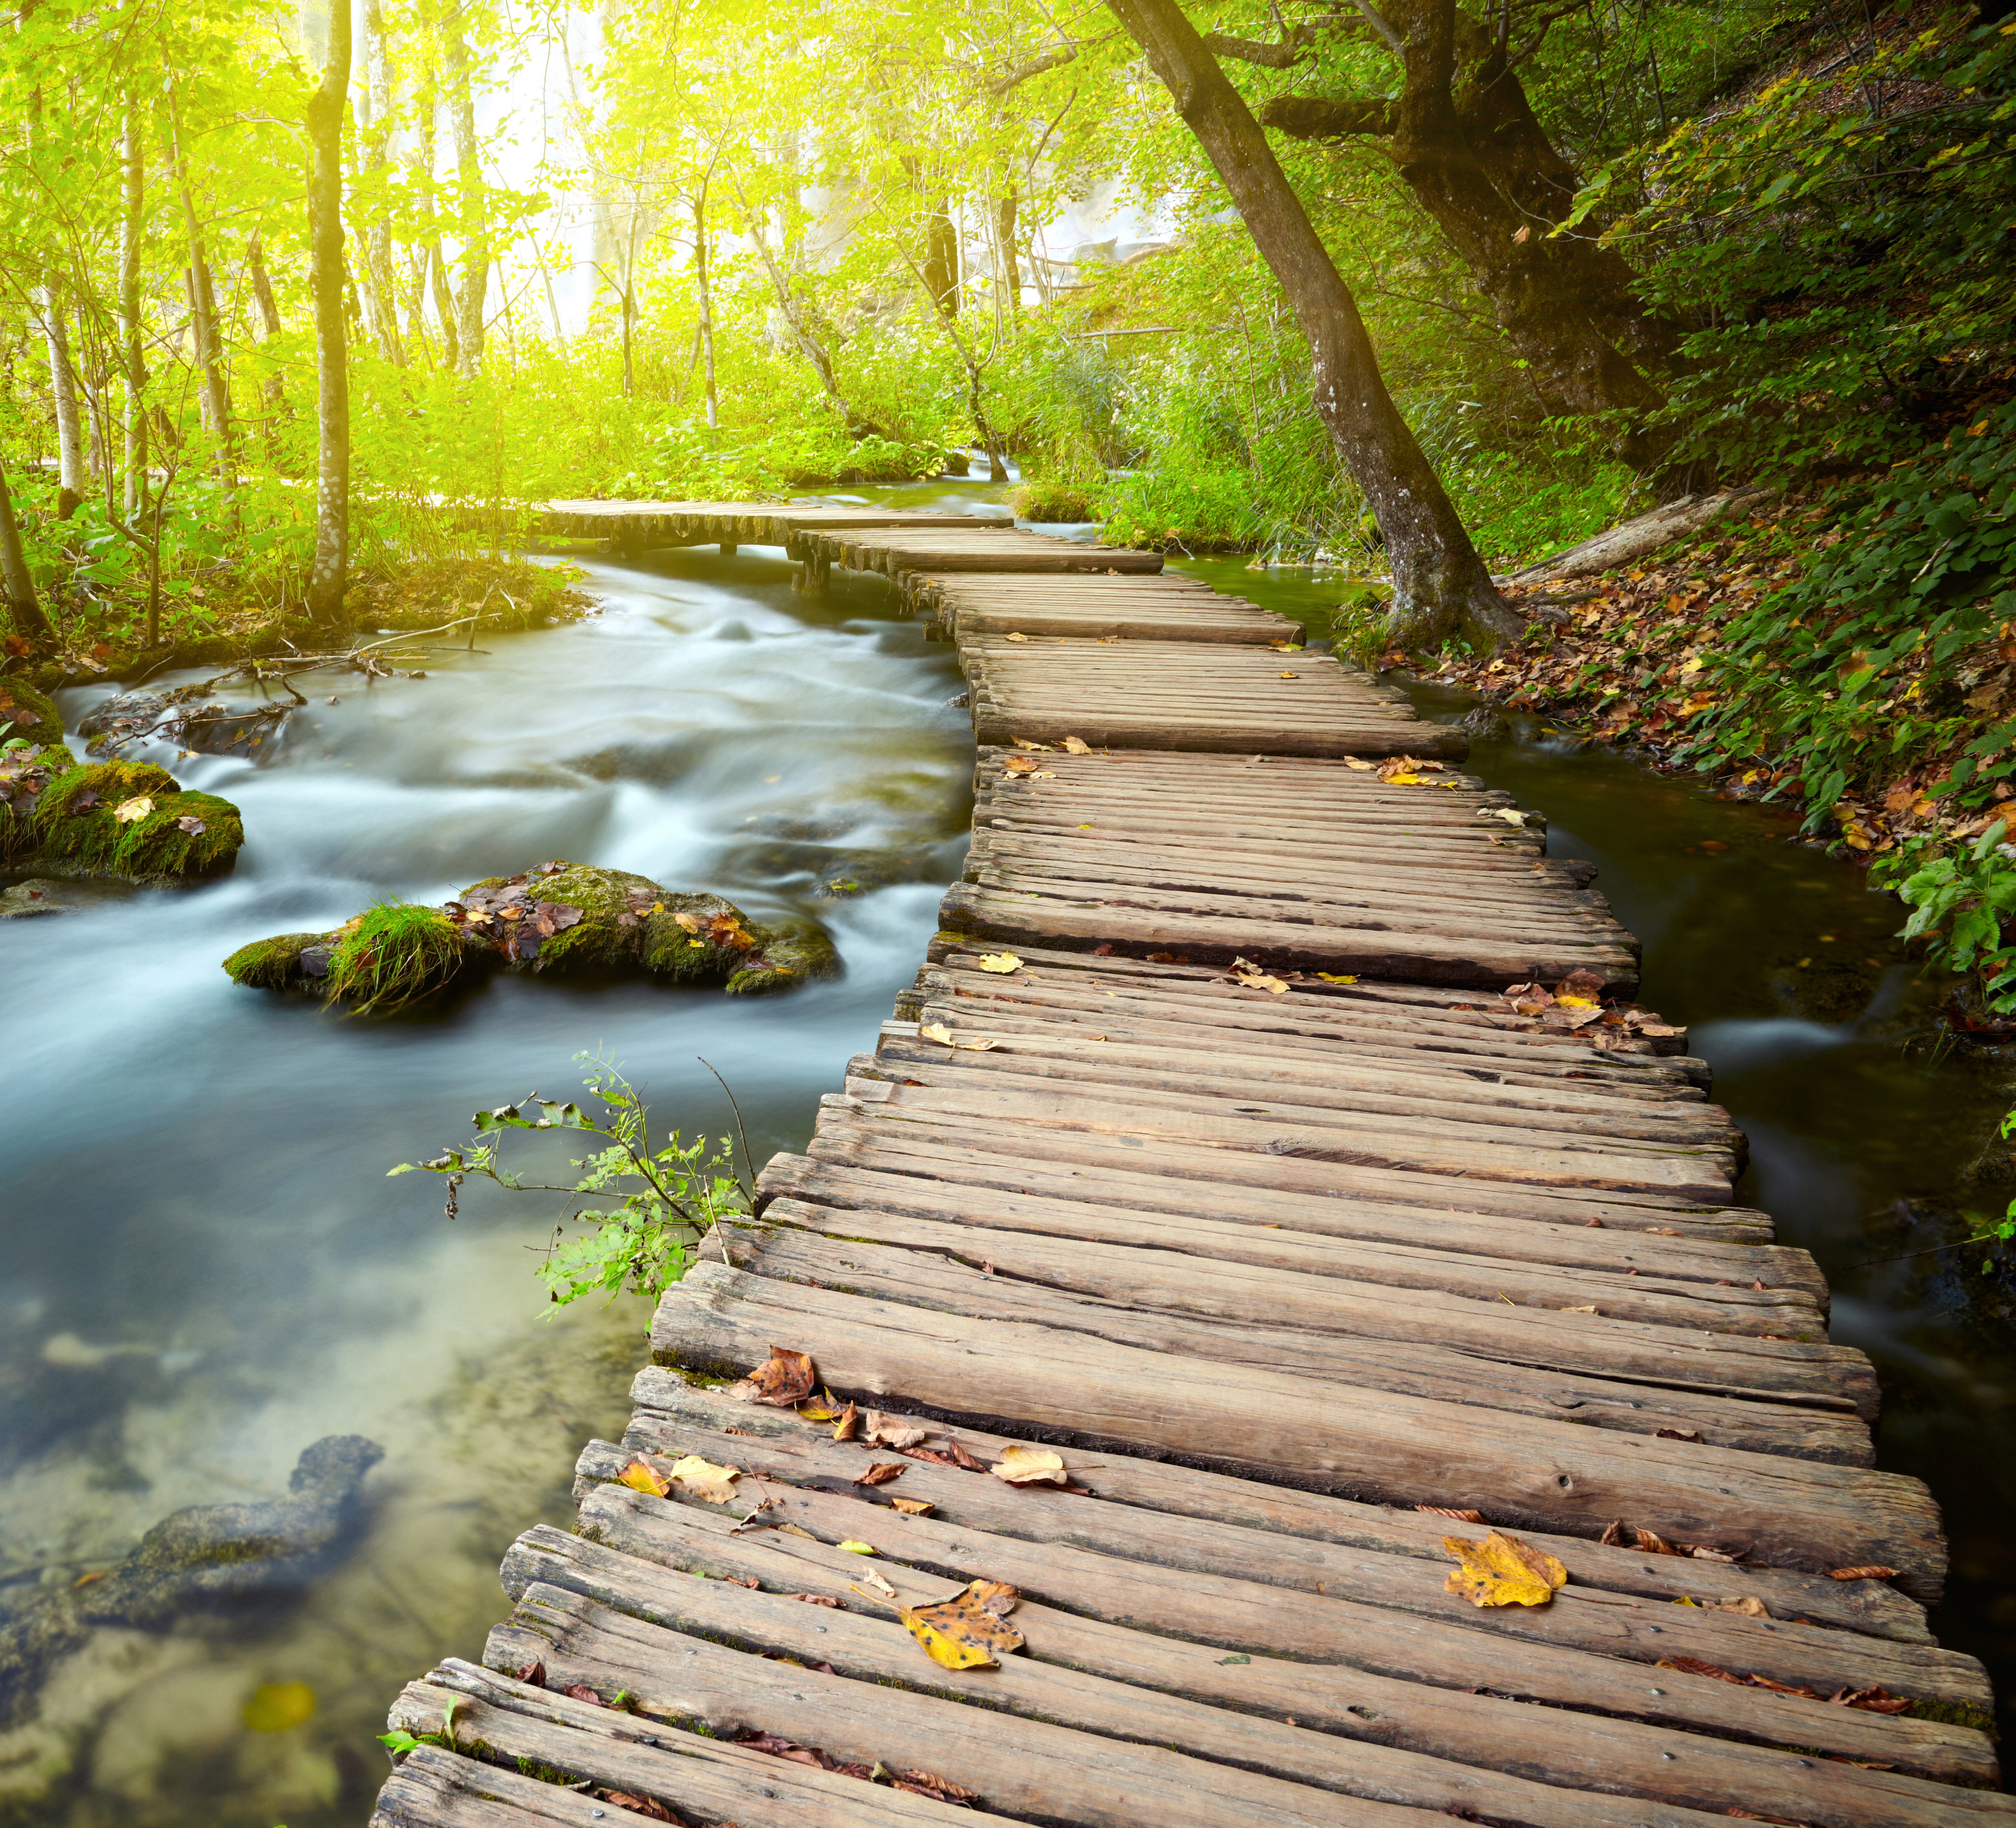
landscape, tree, nature, forest, wilderness, trail, sunlight, leaf, river, walkway, stream, jungle, autumn, woodland, habitat, watercourse, natural environment